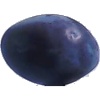
Label: Plum 3